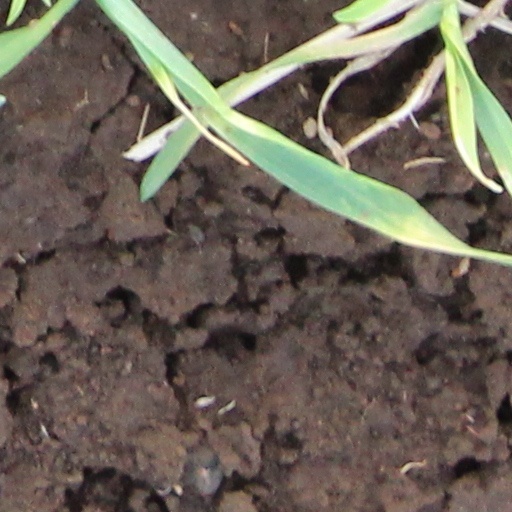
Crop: wheat